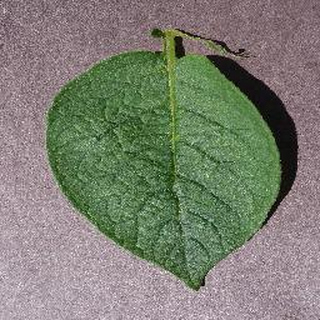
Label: healthy_potato